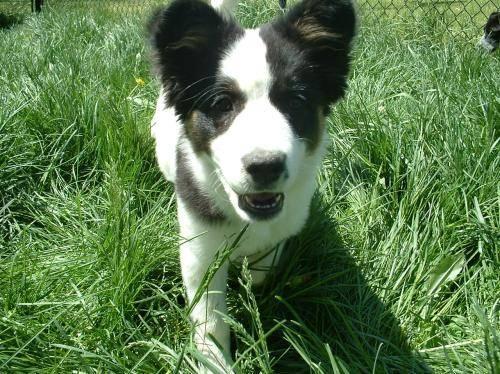
dog